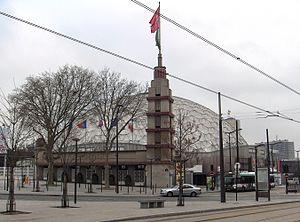
Palais des Sports de Paris, 1 place de la Porte-de-Versailles, Paris, 15e
La porte de Versailles est à l’origine une porte de Paris, aujourd’hui disparue.
Le 15ᵉ arrondissement de Paris est l’un des vingt arrondissements de Paris. Il est situé sur la rive gauche de la Seine, dans le sud-ouest de la ville, et est le résultat de l’annexion des communes de Vaugirard et de Grenelle en 1860. Il s’agit du plus peuplé des arrondissements avec 235 178 habitants en 2017.
Le Dôme de Paris - Palais des Sports est situé place de la Porte-de-Versailles à Paris 15ᵉ
Le boulevard Victor est un boulevard du 15ᵉ arrondissement de Paris. C'est un élément de la ceinture de boulevards extérieurs dits boulevards des Maréchaux.